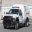
Label: ambulance